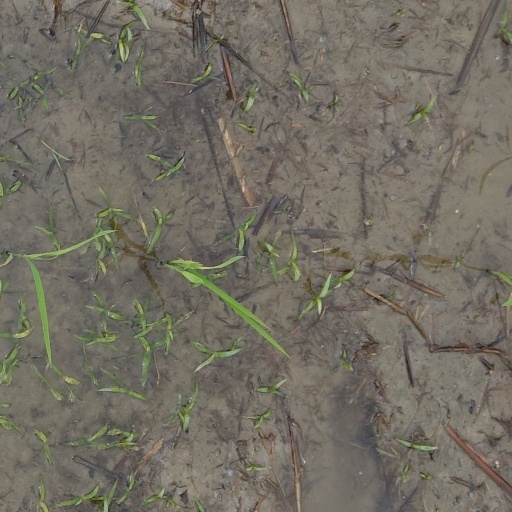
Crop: rice